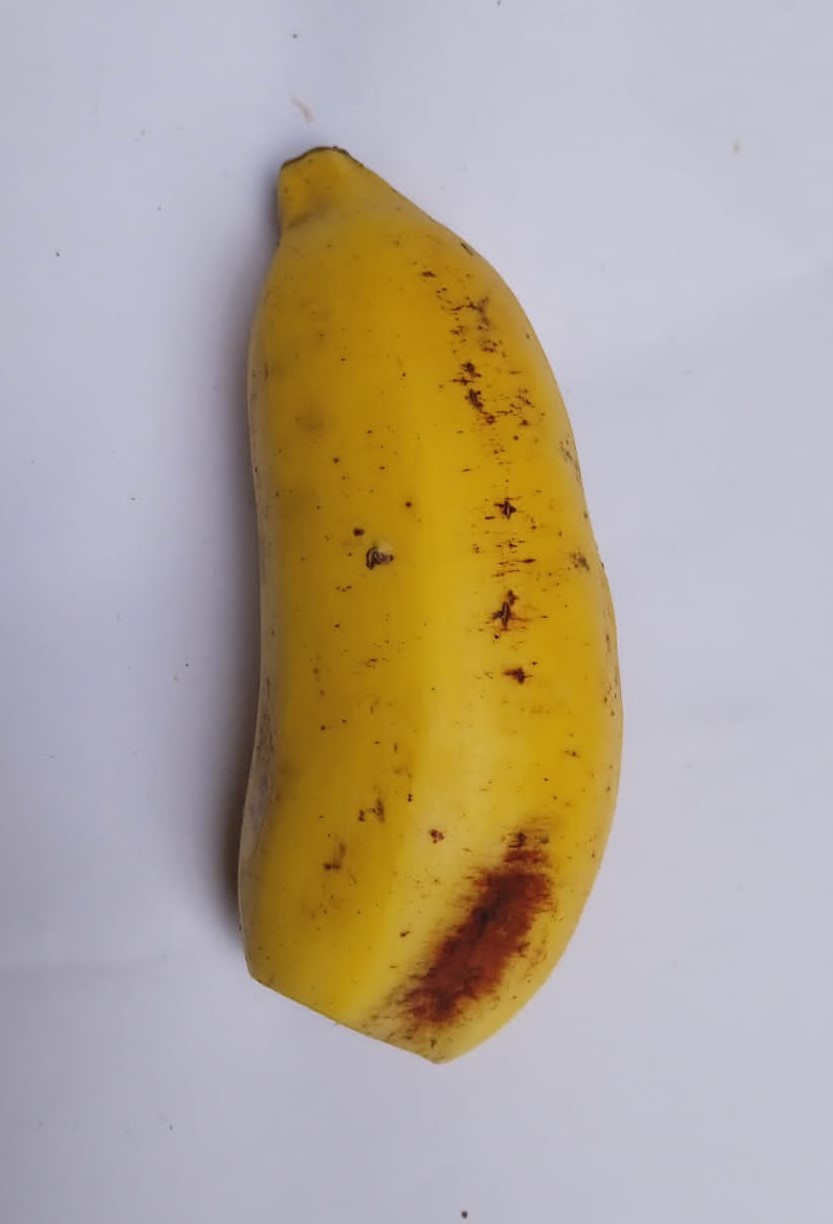
Fruit: banana
Condition: fresh